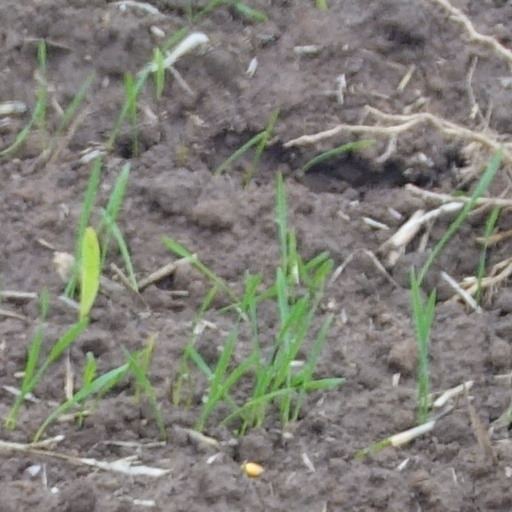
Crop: wheat